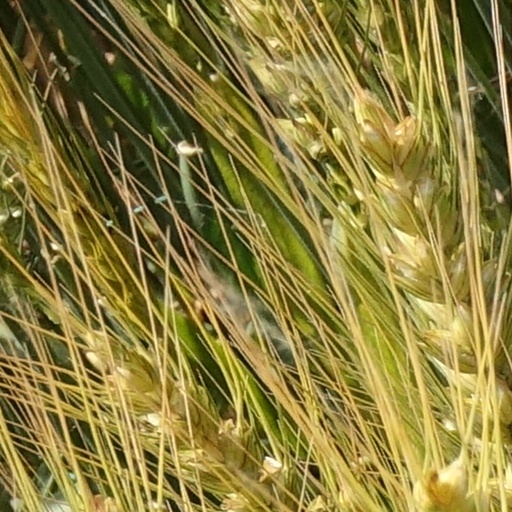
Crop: wheat